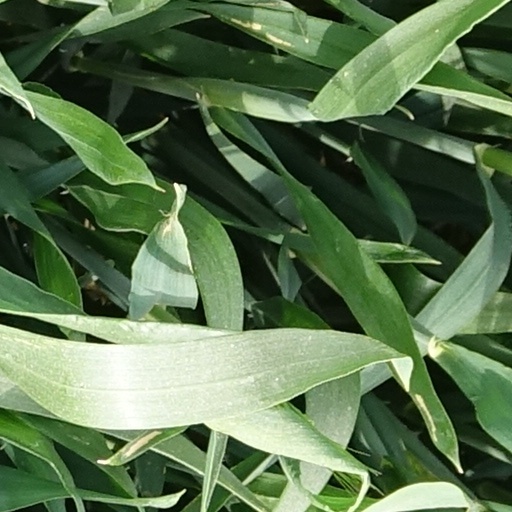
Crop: wheat